Collection of the National Gallery

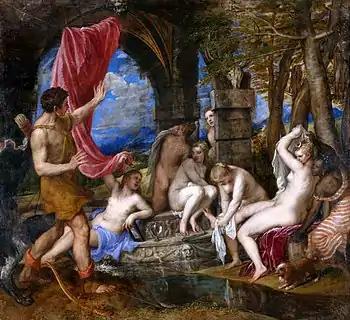
Titian, " Diana and Actaeon" (1556), jointly with the National Gallery of Scotland.

The National Gallery is the primary British national public art gallery, sited on Trafalgar Square, in central London. It is home to one of the world's greatest collections of Western European paintings. Founded in 1824, from an initial purchase of 36 paintings by the British Government, its collections have since grown to about 2,300 paintings by roughly 750 artists dating from the mid-13th century to 1900, most of which are on display. This page lists some of the highlights of the collection.